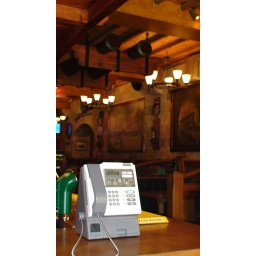
An old school sea bar with a very new sleak phone in the front